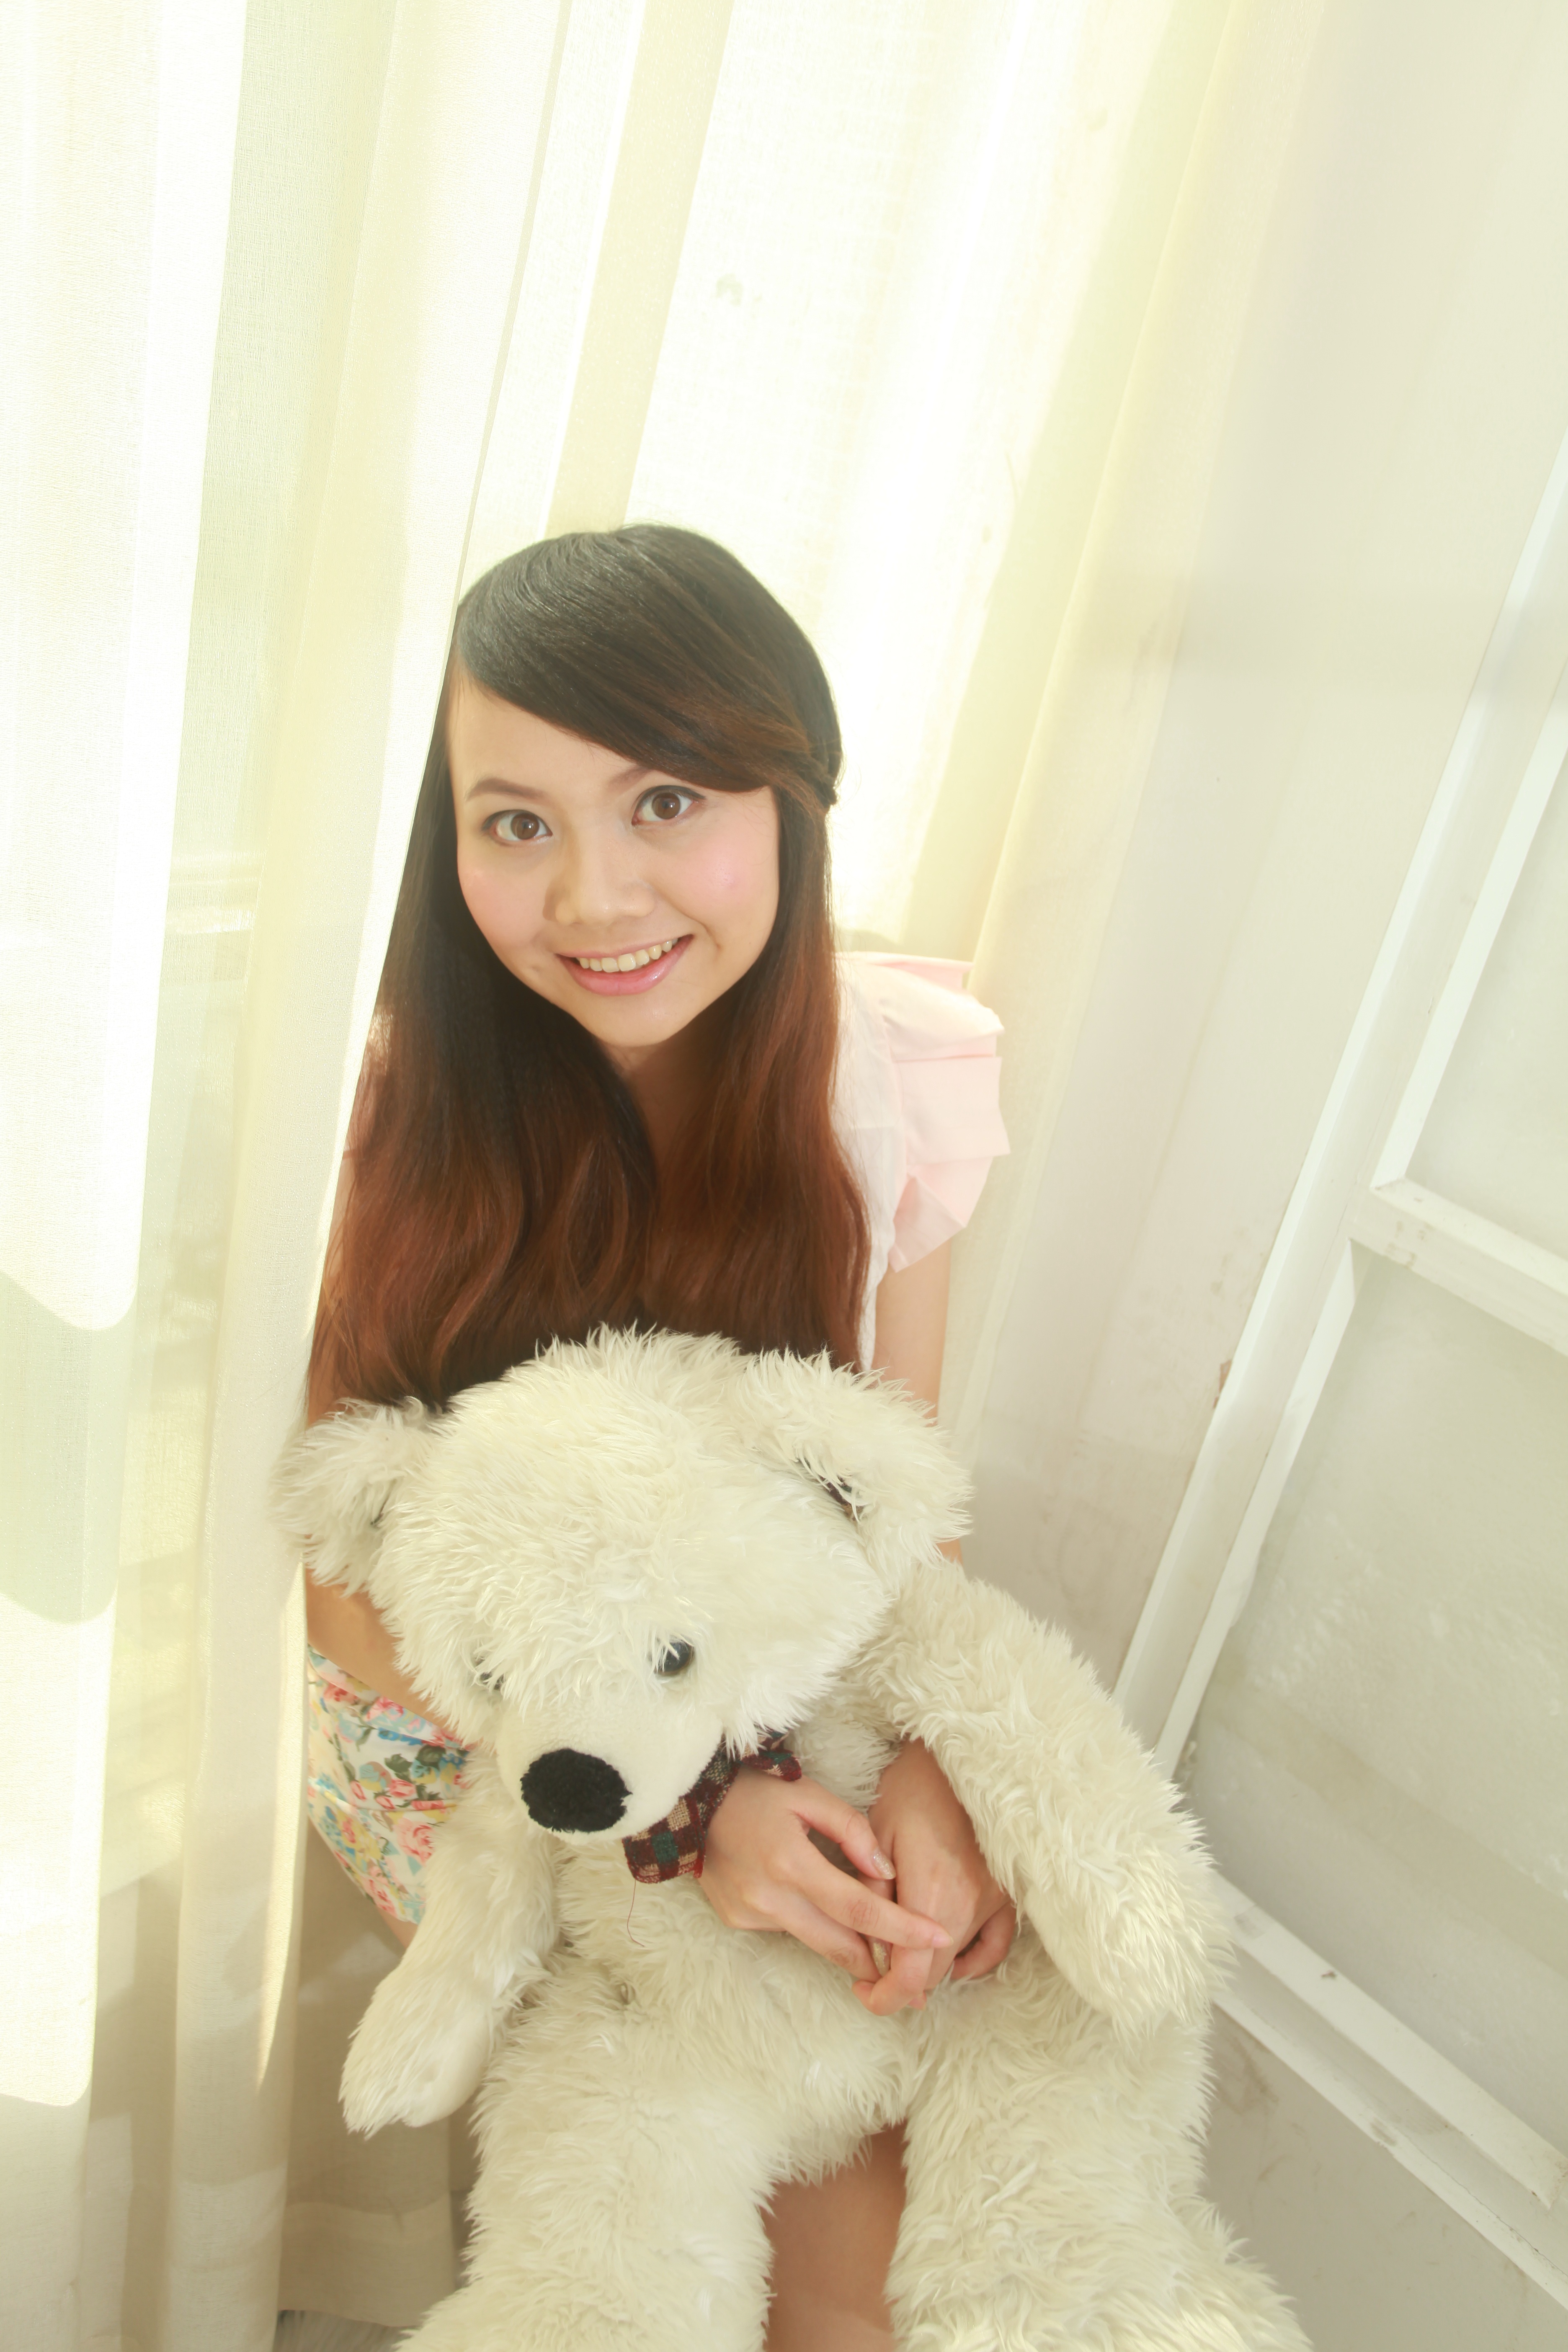
cute, fur, youth, fresh, toy, smile, teddy bear, textile, girls, skin, beautiful, stuffed toy